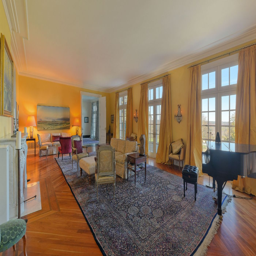
homes for sale and luxury real estate including horse farms and property in the areas